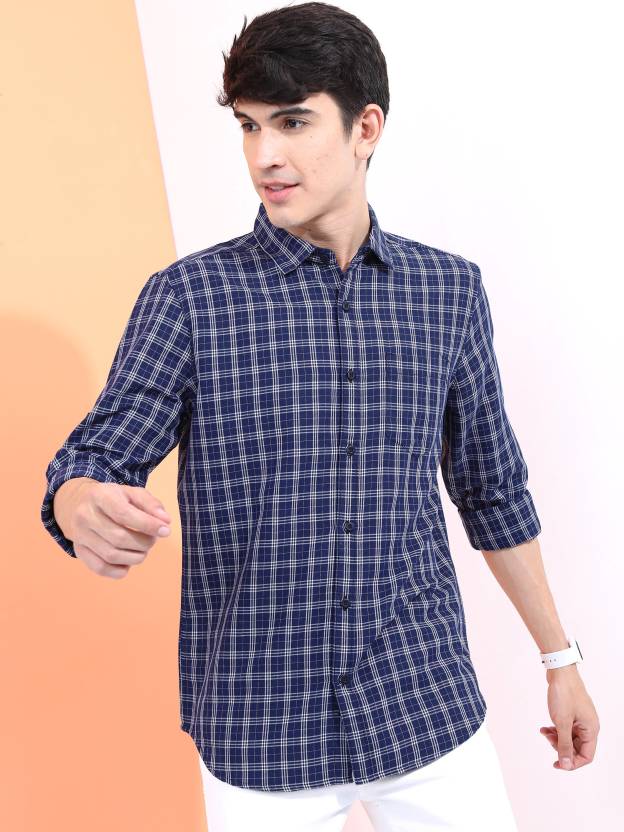
Product: Men Slim Fit Solid Spread Collar Casual Shirt
Price: ₹620
Colors: Dark Blue and  White
Pattern: Solid
Description: Good quality product.made with good quality material.It comes in various range & variety and hence fulfills the need of all.